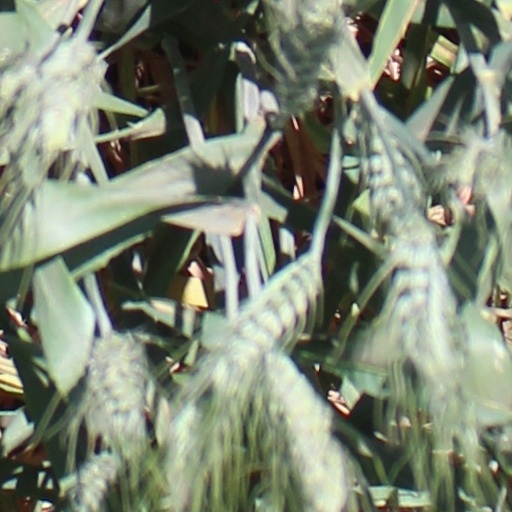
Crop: wheat